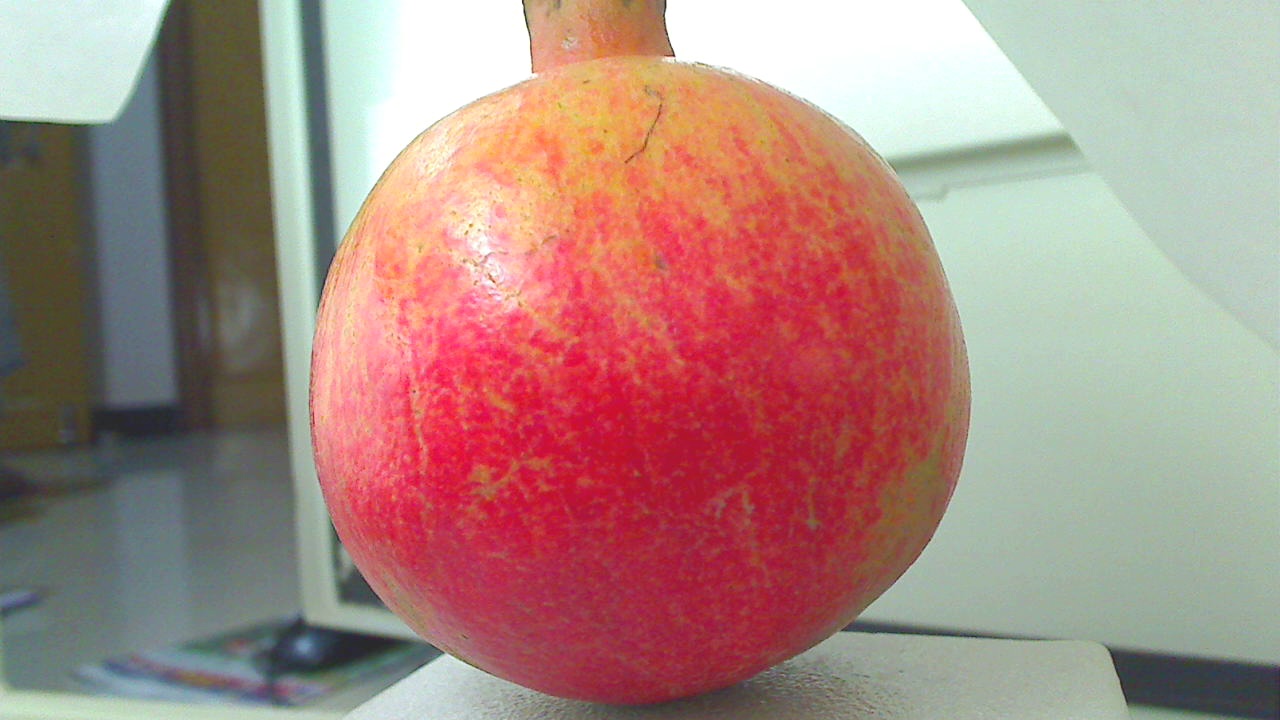
Grade: grade-1
Quality: quality-1